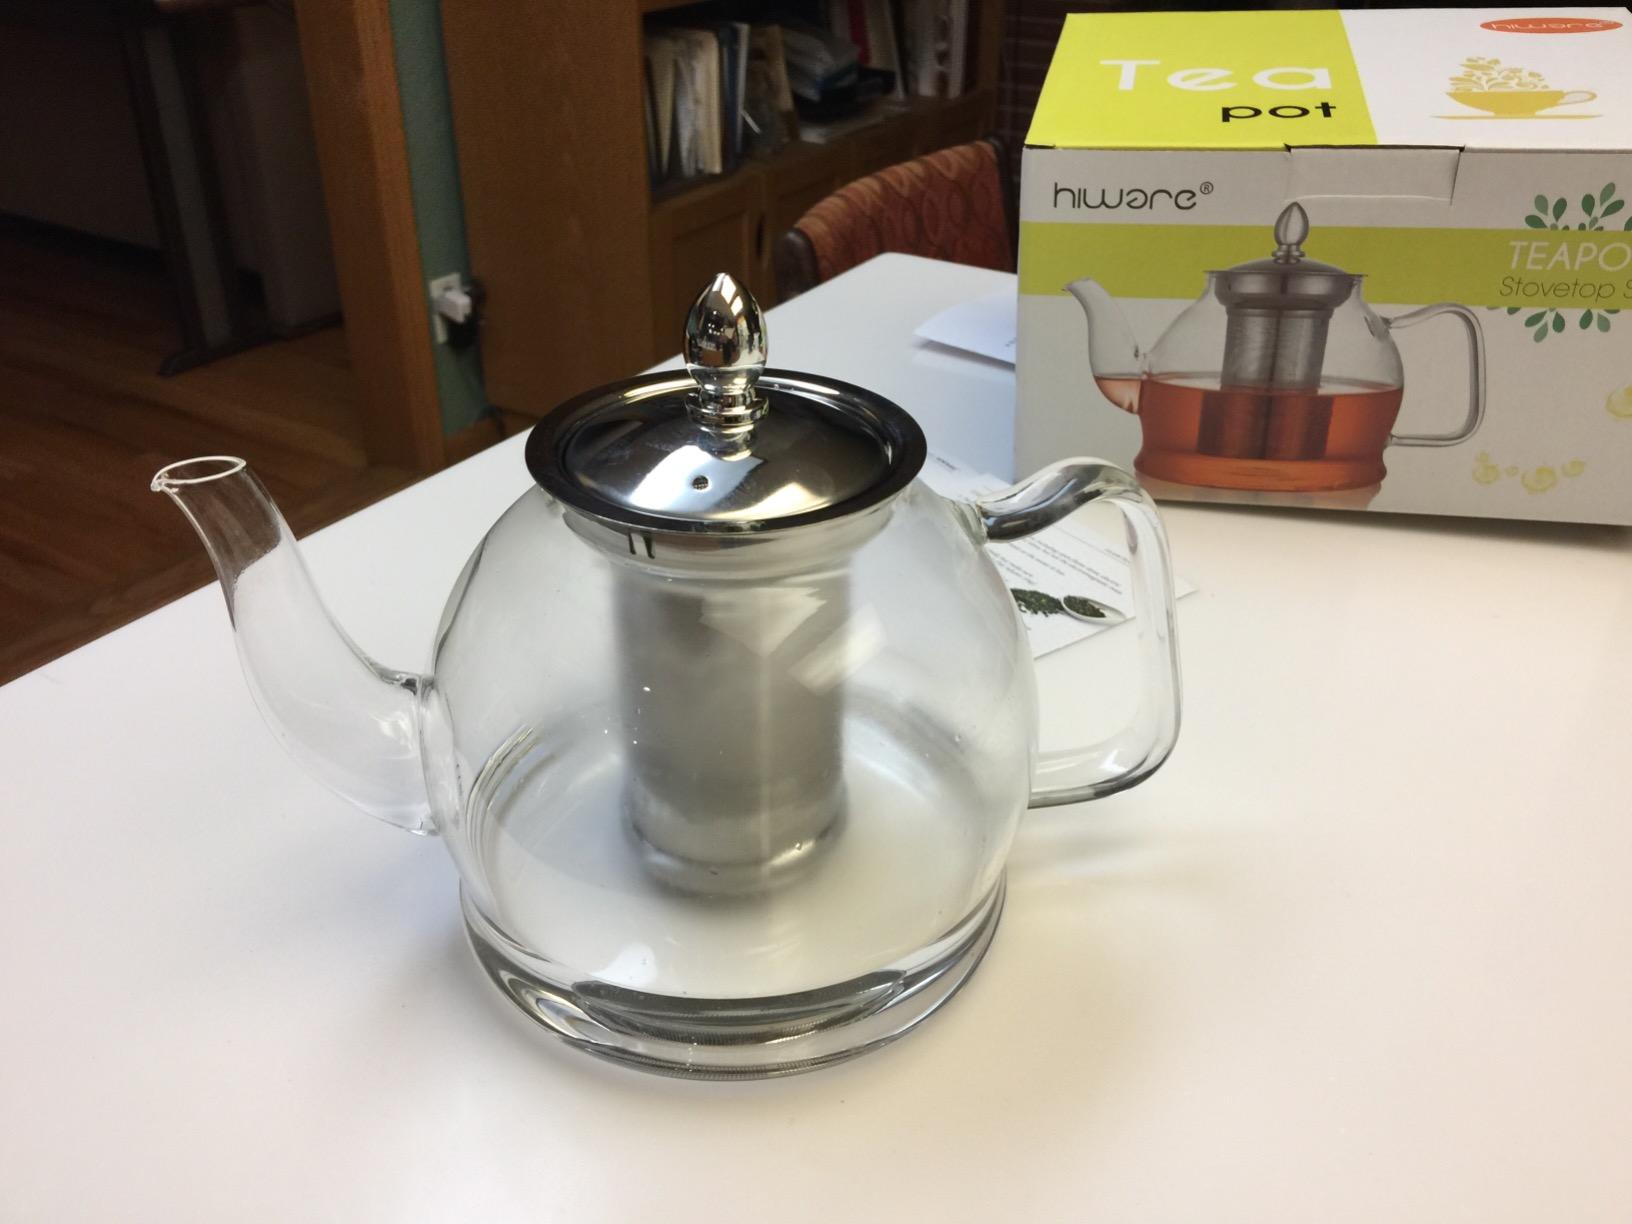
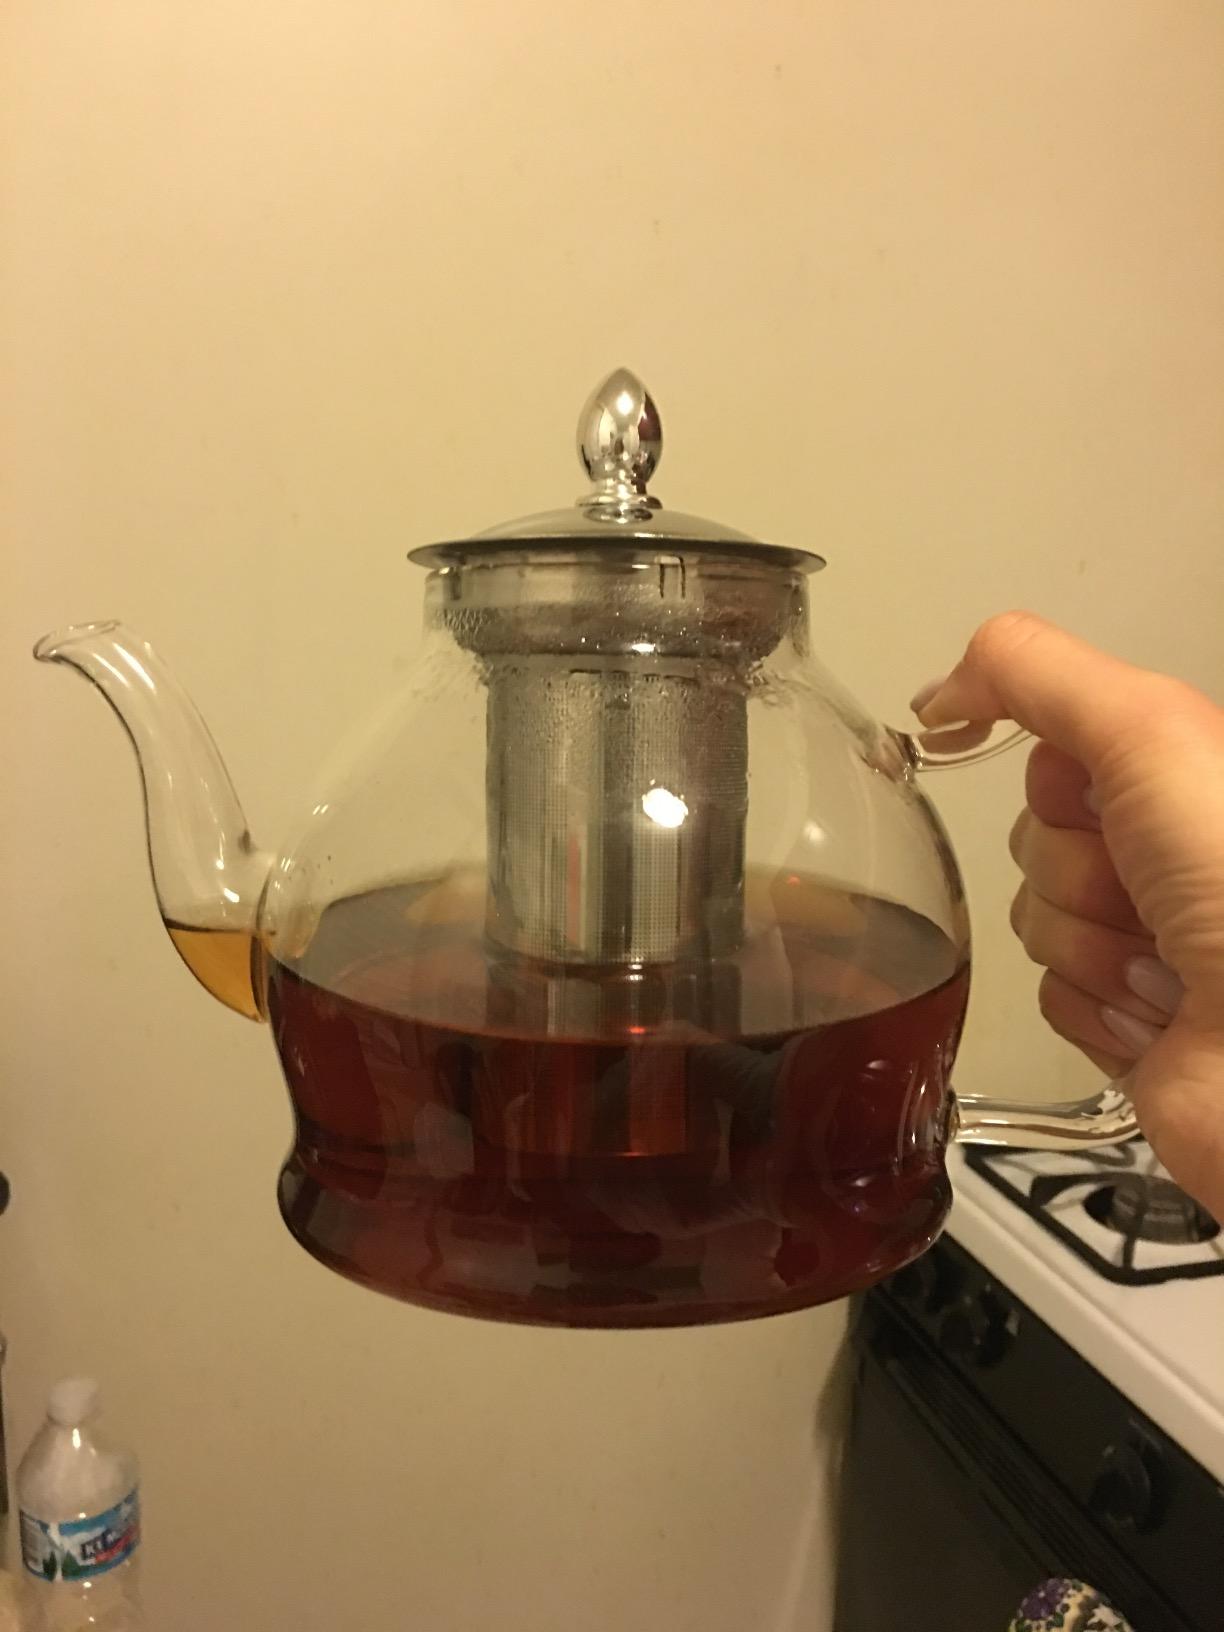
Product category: items_kettle
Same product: yes